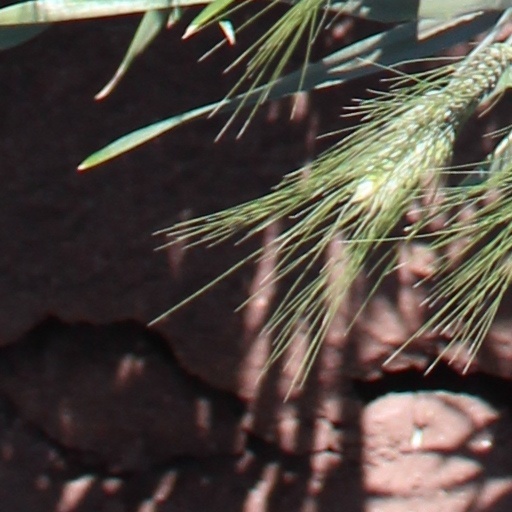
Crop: wheat